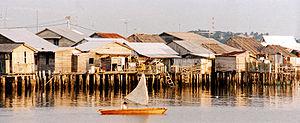
Les Orang Laut, en malais « gens de la mer », aussi appelés Loncong ou Sekak sont une population d'Indonésie vivant sur des bateaux et menant un mode de vie nomade. Au nombre de 424 en 2000, ils habitent le littoral oriental de l'île de Sumatra, à l'embouchure des fleuves Indragiri et Kampar, dans les îles voisines et sur les côtes des îles de Bangka et Belitung.
L'architecture indonésienne reflète la diversité de culture, d'histoire et de géographie de l'Indonésie. Les envahisseurs, les colons, les missionnaires et les marchands ont, par leur influence, profondément changé le style et les techniques d'architecture de l'archipel. Si l'influence indienne a été la plus significative des influences étrangères, les influences chinoises, arabes et depuis le XVIIIᵉ siècle, européennes, ont été également importantes.